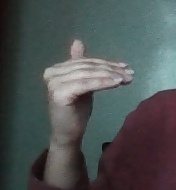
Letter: khaa